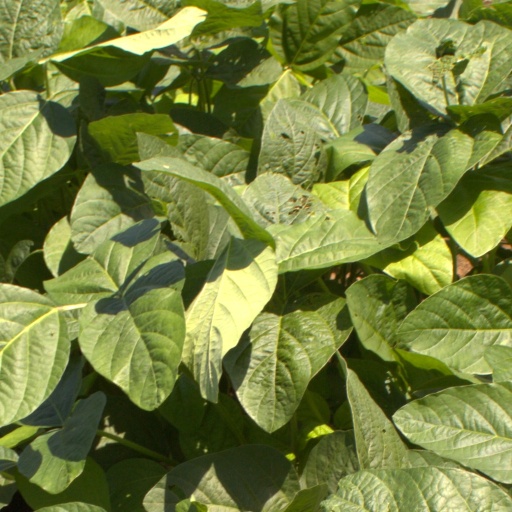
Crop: soybean